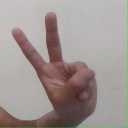
अक्षर: ऐ